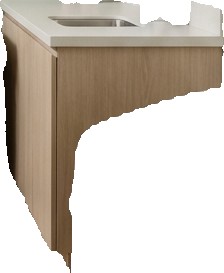
Surface category: worktop